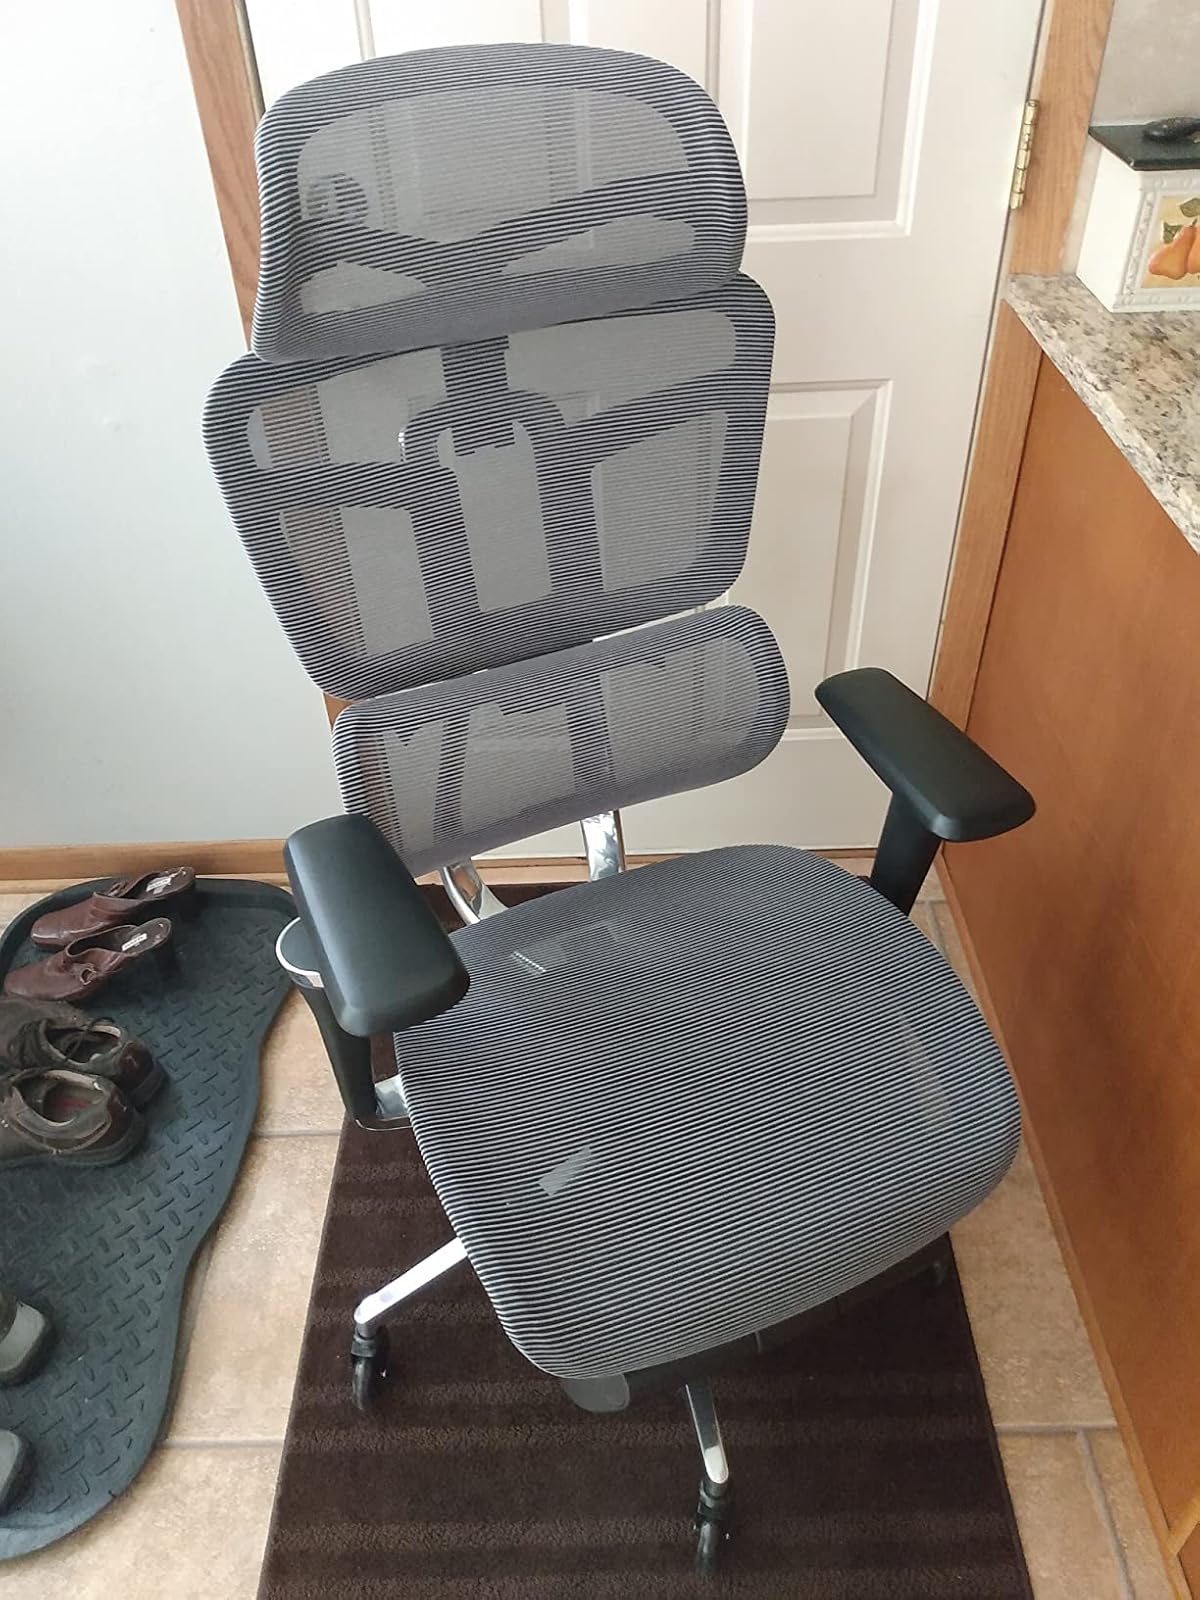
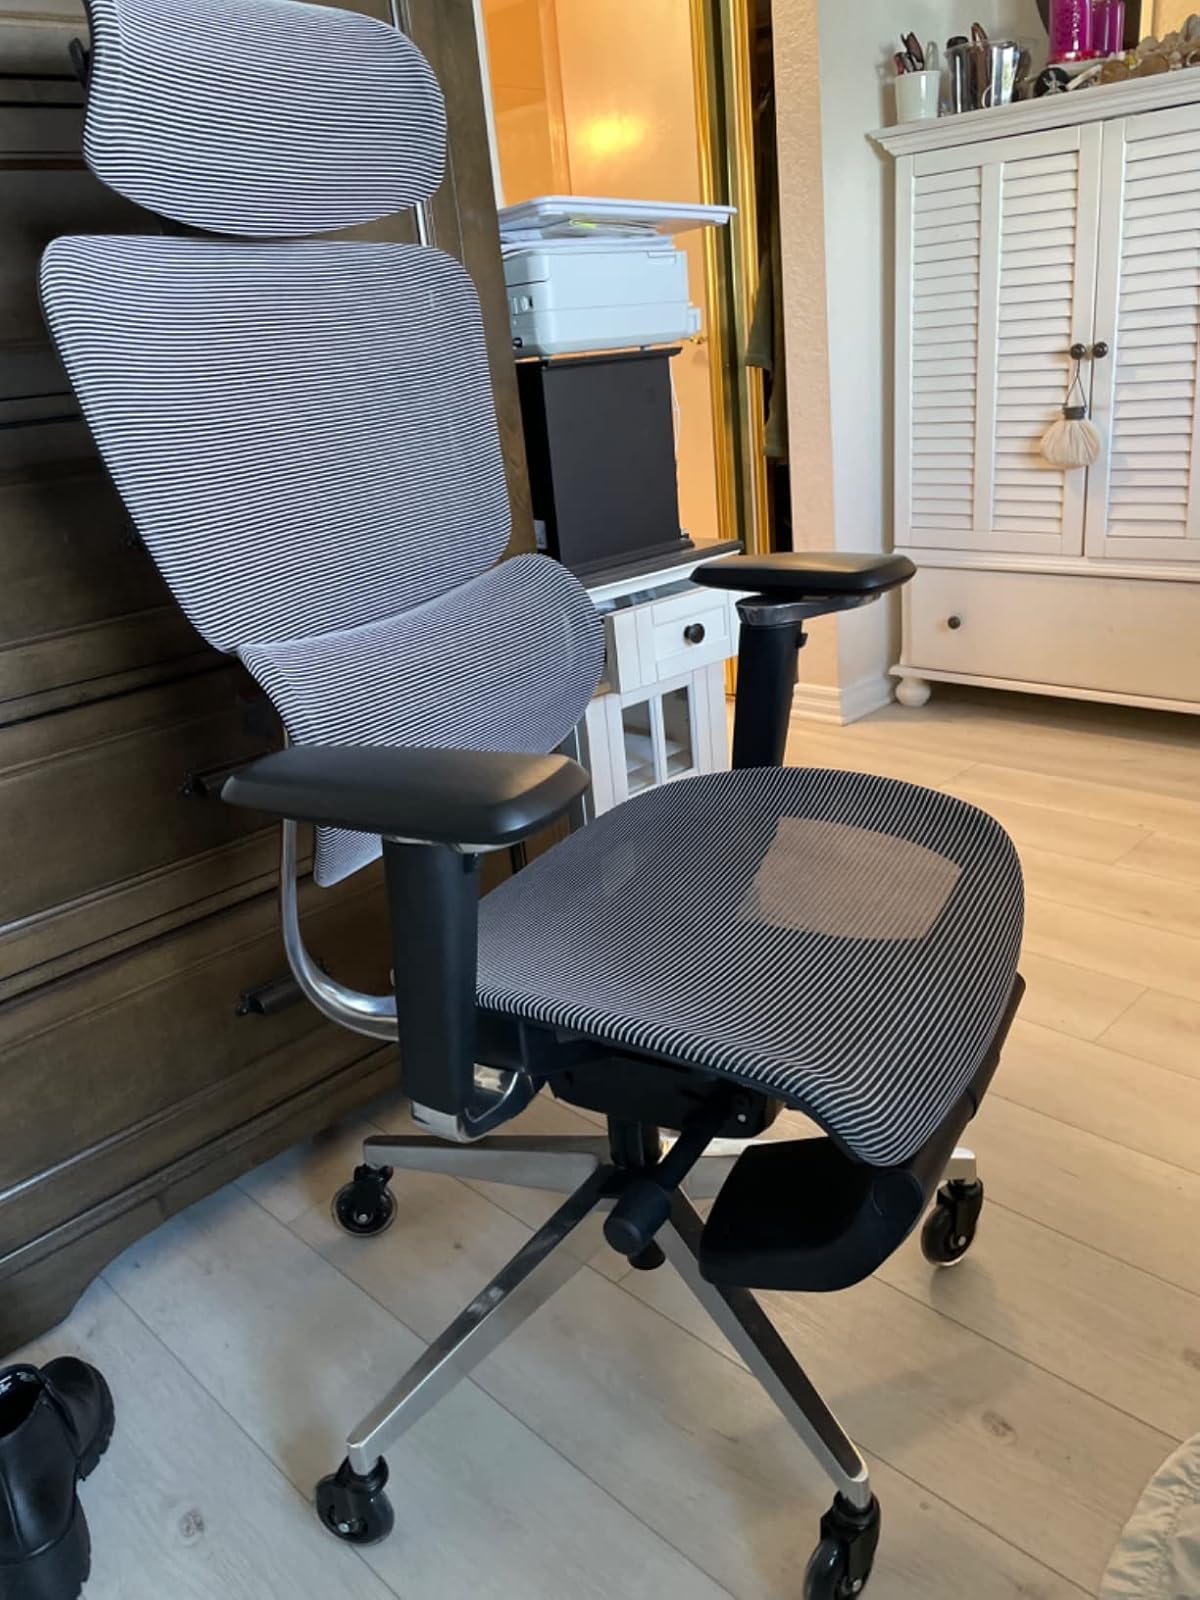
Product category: items_chair
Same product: yes